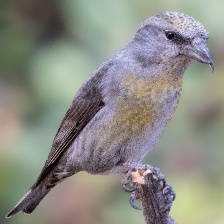
Species: RED CROSSBILL
Scientific name: LOXIA CURVIROSTRA